Sephardic Jews in the Netherlands

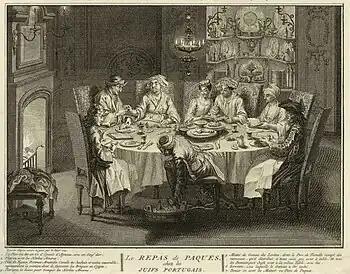
The Passover Seder of the Portuguese Jews, Amsterdam (illustration circa 1733–1739 by Bernard Picart)

The community of Sephardic Jews in the Netherlands, particularly in Amsterdam, was of major importance in the seventeenth century. The Portuguese Jews in the Netherlands did not refer to themselves as "Sephardim", but rather as "Hebrews of the Portuguese Nation." The Portuguese-speaking community grew from "conversos", Jews forced to convert to Catholicism in Spain and Portugal, who rejudaized under rabbinical authority, to create an openly self-identified Portuguese Jewish community. As a result of the expulsions from Spain in 1492 and Portugal in 1496, as well as the religious persecution by the Inquisition that followed, many Spanish and Portuguese Jews left the Iberian Peninsula at the end of the 15th century and throughout the 16th century, in search of religious freedom. Some migrated to the newly independent Dutch provinces which allowed Jews to become residents. Many Jews who left for the Dutch provinces were crypto-Jews. Others had been sincere New Christians, who, despite their conversion, were targeted by Old Christians as suspect. Some of these sought to return to the religion of their ancestors. Ashkenazi Jews began migrating to the Netherlands in the mid-seventeenth century, but Portuguese Jews viewed them with ambivalence.